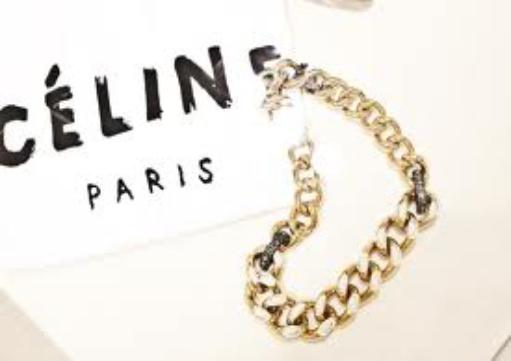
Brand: Celine
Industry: Clothes